Norman Douglas

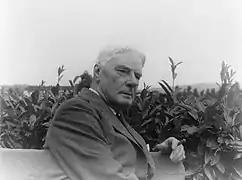
Douglas in 1935

Further scandals led Douglas to leave Italy for the South of France in 1937. Following the collapse of France in 1940 Douglas left the Riviera and made a circuitous journey to London, where he lived from 1942 to 1946. He published the first edition of his "Almanac" in a tiny edition in Lisbon. He returned to Capri in 1946 and was made a citizen of the island. His circle of acquaintances included the writer Graham Greene, the composer Kaikhosru Shapurji Sorabji and the food writer Elizabeth David.